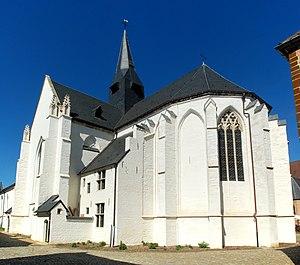
L'église Sainte-Catherine est une église de style gothique située dans l'enceinte du béguinage de la ville belge de Diest, dans la province du Brabant flamand.